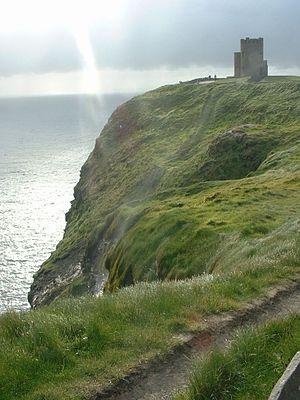
Les falaises de Moher sont des ensembles de falaises situées sur la commune de Liscannor au sud-ouest du Burren dans le comté de Clare, en Irlande.